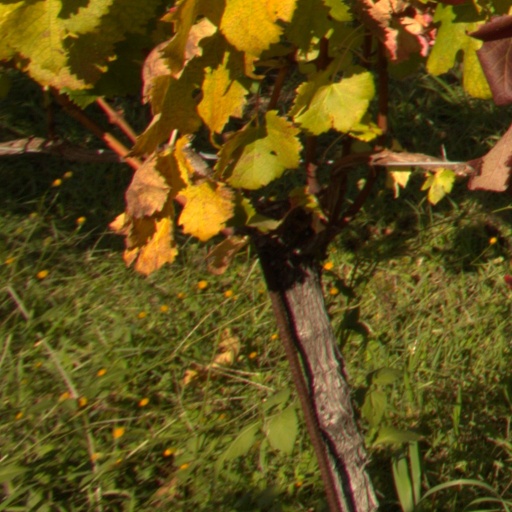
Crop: grape